Aline Davis Hays

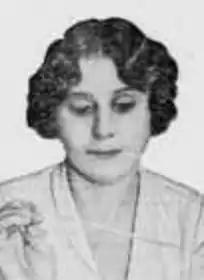
Aline Davis Hays, from a 1933 newspaper.

Aline Davis Hays (April 12, 1887 – June 3, 1944), born Aline Julia Davis, was an American clothing designer, textile manufacturer, and arts promoter, president of the League of Women Shoppers, a pro-labor consumers' rights organization.